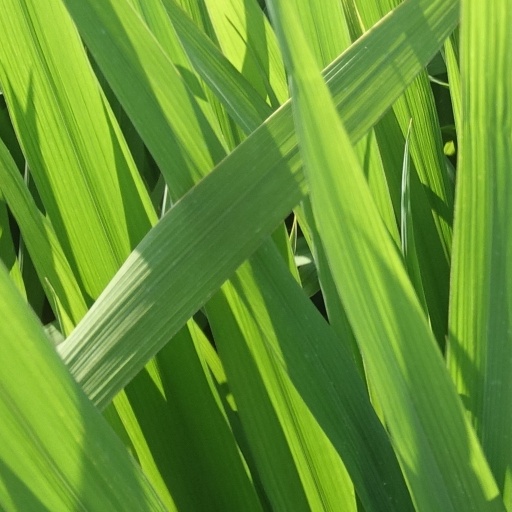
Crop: rice